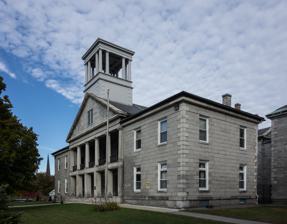
Building: Kennebec County Courthouse
Country: United States of America
Year built: 1829
United States historic place Kennebec County Courthouse U.S. National Register of Historic Places Show map of Maine Show map of the United States Location 95 State St., Augusta, Maine Coordinates 44°18′53″N 69°46′39″W / 44.31472°N 69.77750°W / 44.31472; -69.77750 Area 1 acre (0.40 ha) Built 1829 ( 1829 ) Built by Vose, Robert C. Architect Cochran, James Architectural style Greek Revival NRHP reference No. 74000169 Added to NRHP July 25, 1974 The Kennebec County Courthouse is located at 95 State Street in Augusta, Maine , the state capital and county seat of Kennebec County .  Built in 1829 and twice enlarged, it is one of the oldest examples of Greek Revival architecture in the state, and its earliest known example of a Greek temple front.  The building, which is now mostly taken up by county offices, was listed on the National Register of Historic Places in 1974. Description and history The Kennebec County Courthouse stands just west of Augusta's commercial downtown, on the east side of State Street between Winthrop and Court Streets.  A modern courthouse, which houses most of the county's judicial functions today, stands just to the east across Perham Street, and the Kennebec County Jail is just to the south.  It is a two-story masonry structure, built mainly out of roughly finished cut granite, with finely finished granite trim.  The main block is roughly rectangular, with a central gabled section flanked by hip-roofed wings.  The gable front is fully pedimented, supported by six granite Doric columns and topped by a wood-frame open belfry, its corners supported by groups of Doric columns.  The building corners are quoined with lighter granite blocks, and iron railings run between the columns of the portico on the second level. The courthouse was built in 1829 to a design by James Cochran, who also oversaw its construction.  It was enlarged to the rear in 1851, and again in 1907; both additions are of granite in sympathetic styling.  The building is one of the state's best examples of early Greek Revival architecture, and is the first documented appearance of a temple front. See also National Register of Historic Places listings in Kennebec County, Maine References